Puerto Ricans in New York City

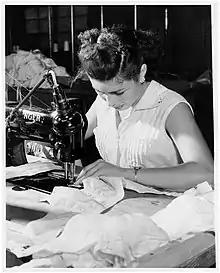
A Puerto Rican woman working in a garment factory

Several factors contributed and led to what came to be known as "The Great Migration" of Puerto Ricans to New York such as the Great Depression, World War II, and the advent of air travel.